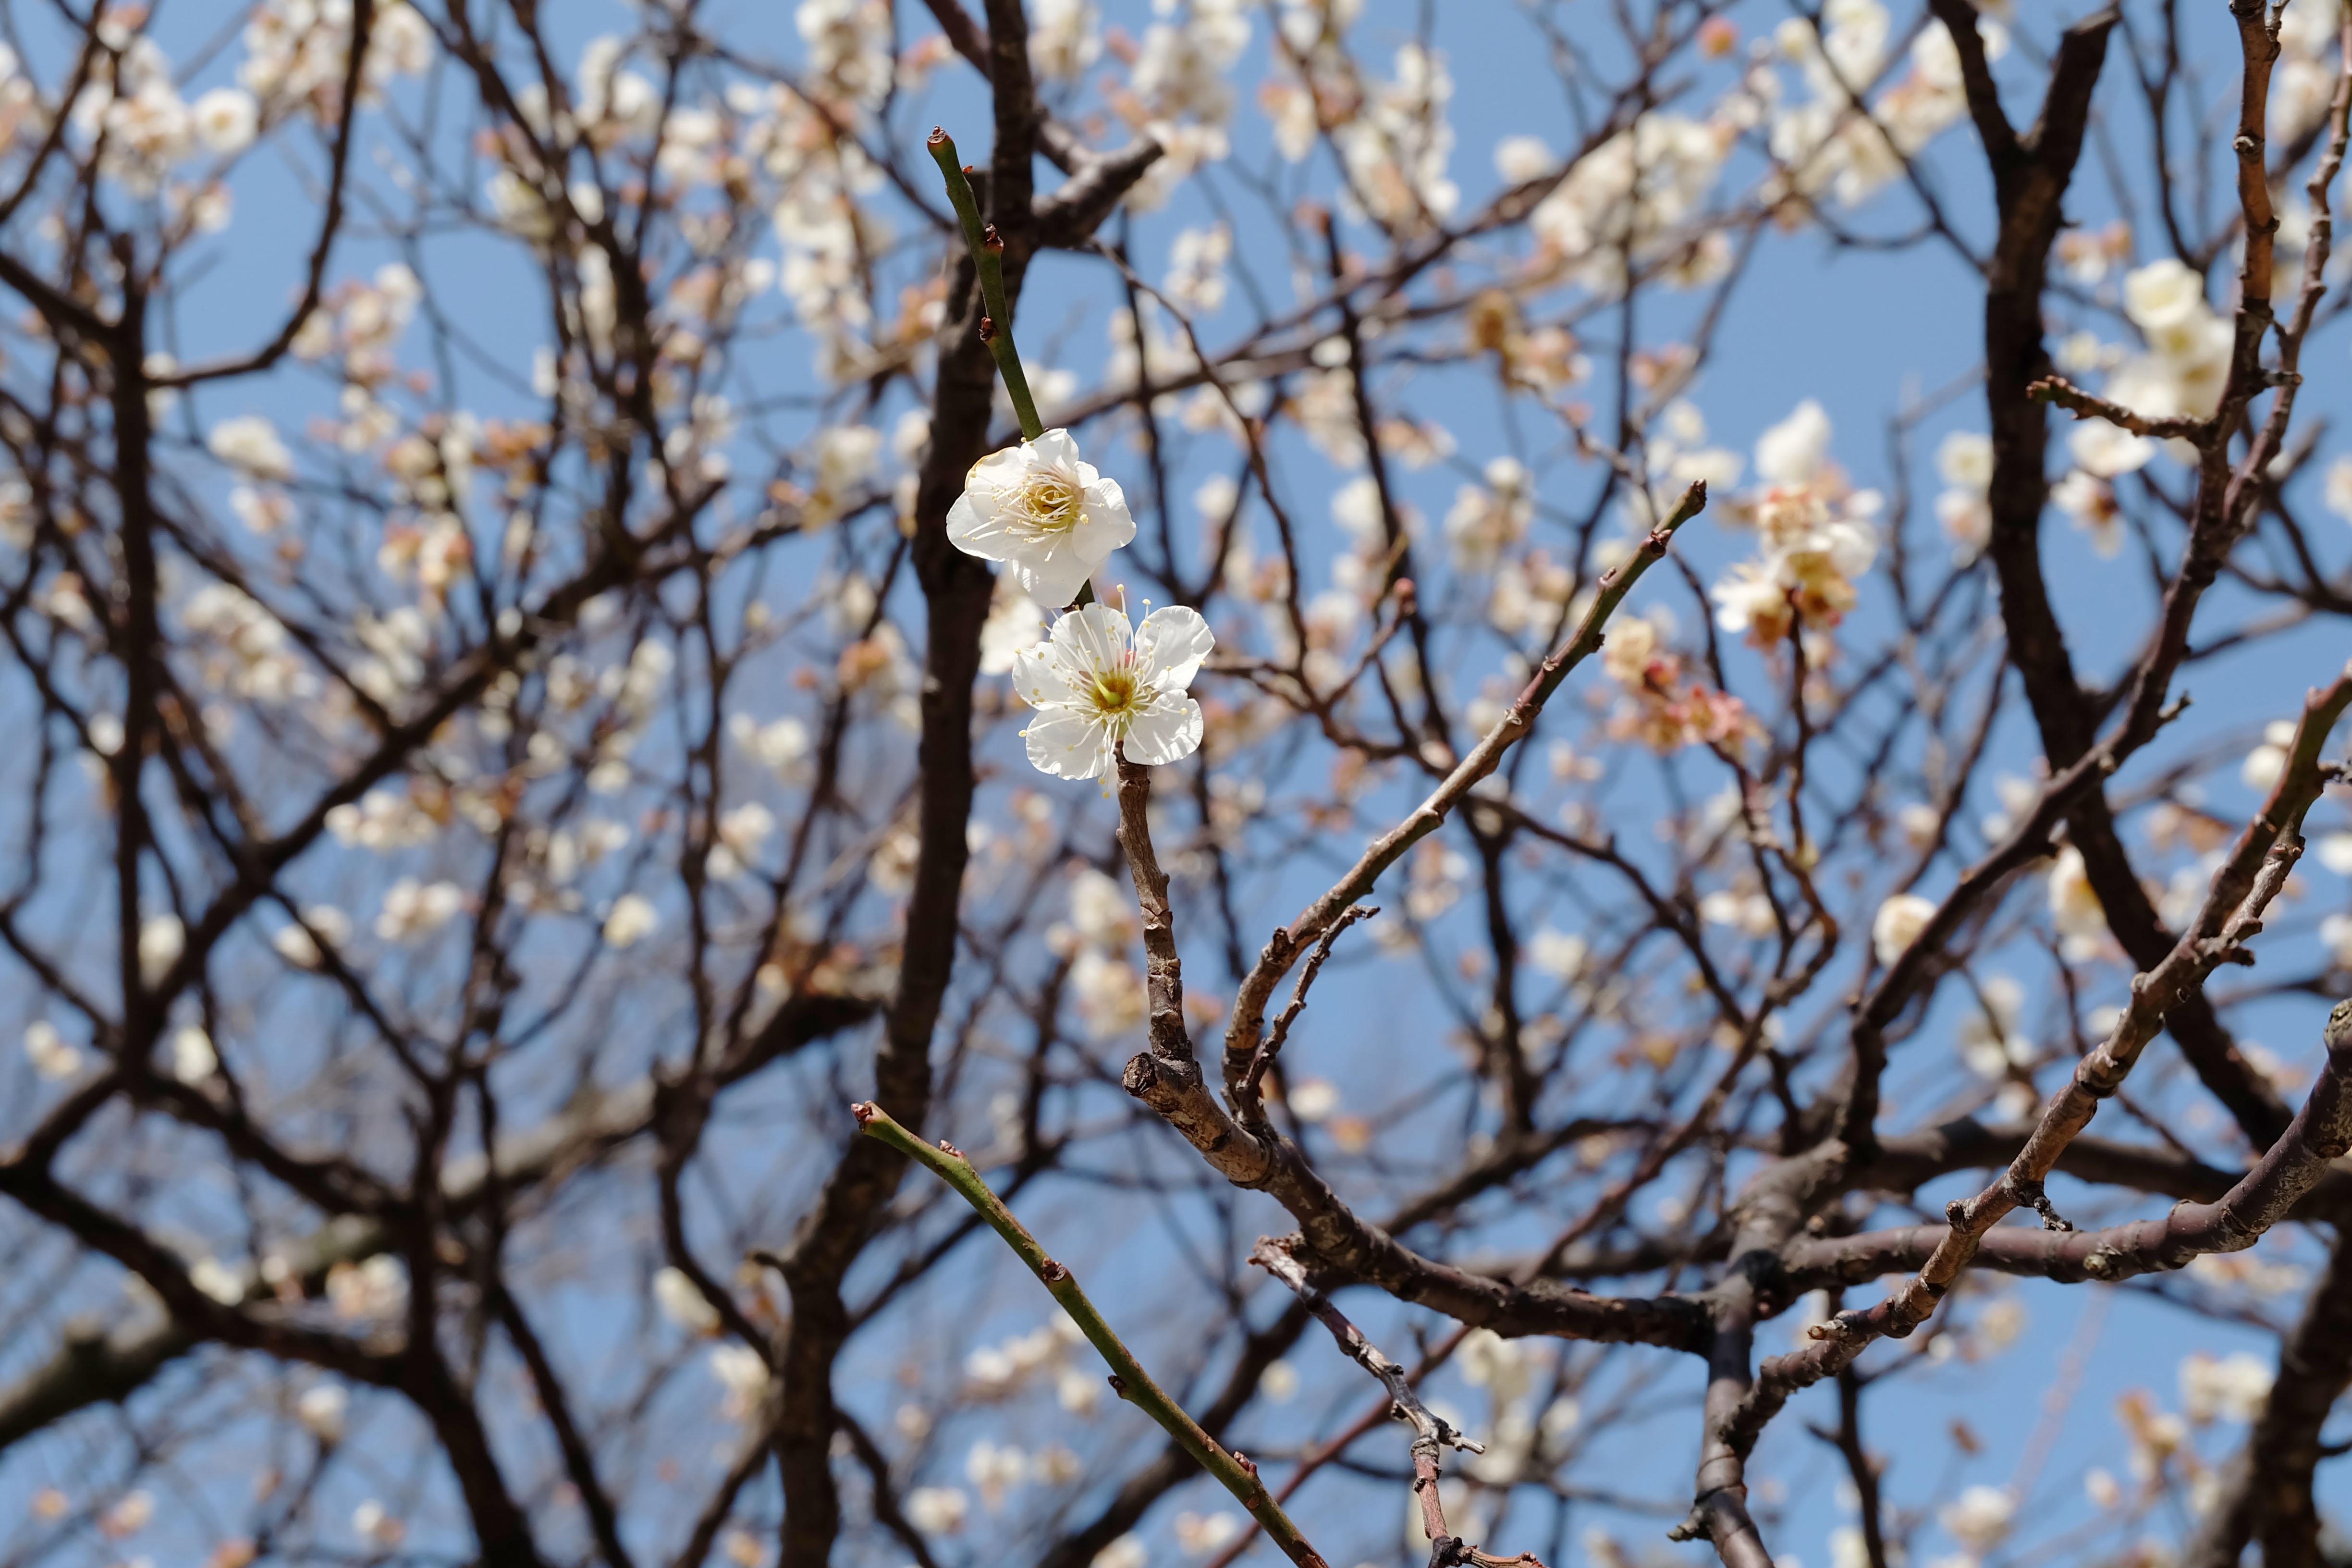
tree, branch, blossom, winter, plant, flower, bloom, spring, produce, flora, season, cherry blossom, plum, tokyo